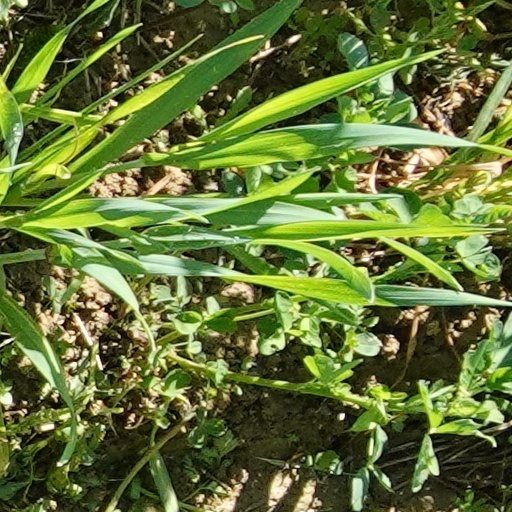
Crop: wheat